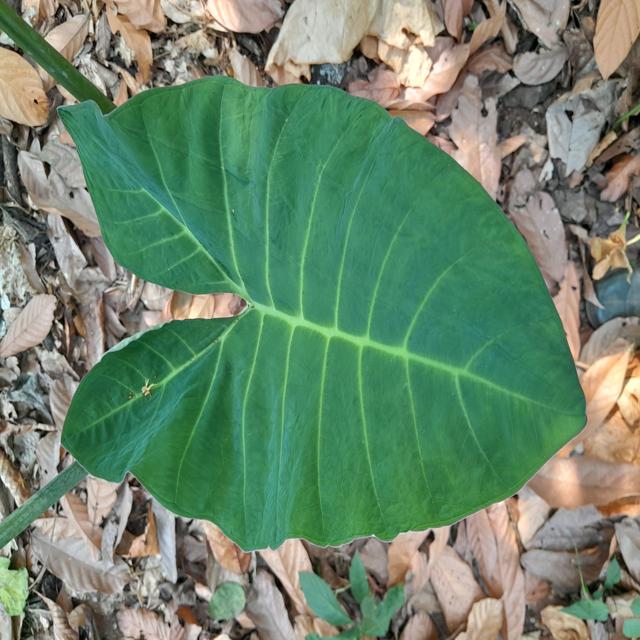
Label: Healthy